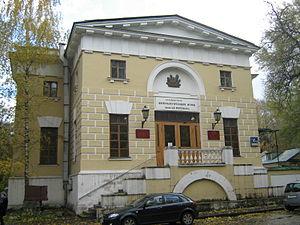
Piotr Arkadievitch Kotchoubeï, né le 29 juin 1825 à Moscou et mort le 27 décembre 1892 à Zgourovka est un scientifique russe. Il fut membre du Conseil privé, membre honoraire de l'Académie des sciences de Saint-Pétersbourg président de la Société russe de technique de 1870 à 1890 et membre de la Société impériale de minéralogie. Il est l'un des fondateurs du Musée de Technologie et de l'Industrie de Saint-Pétersbourg. Il a notamment été grand collectionneur d'argenterie et de minéraux.